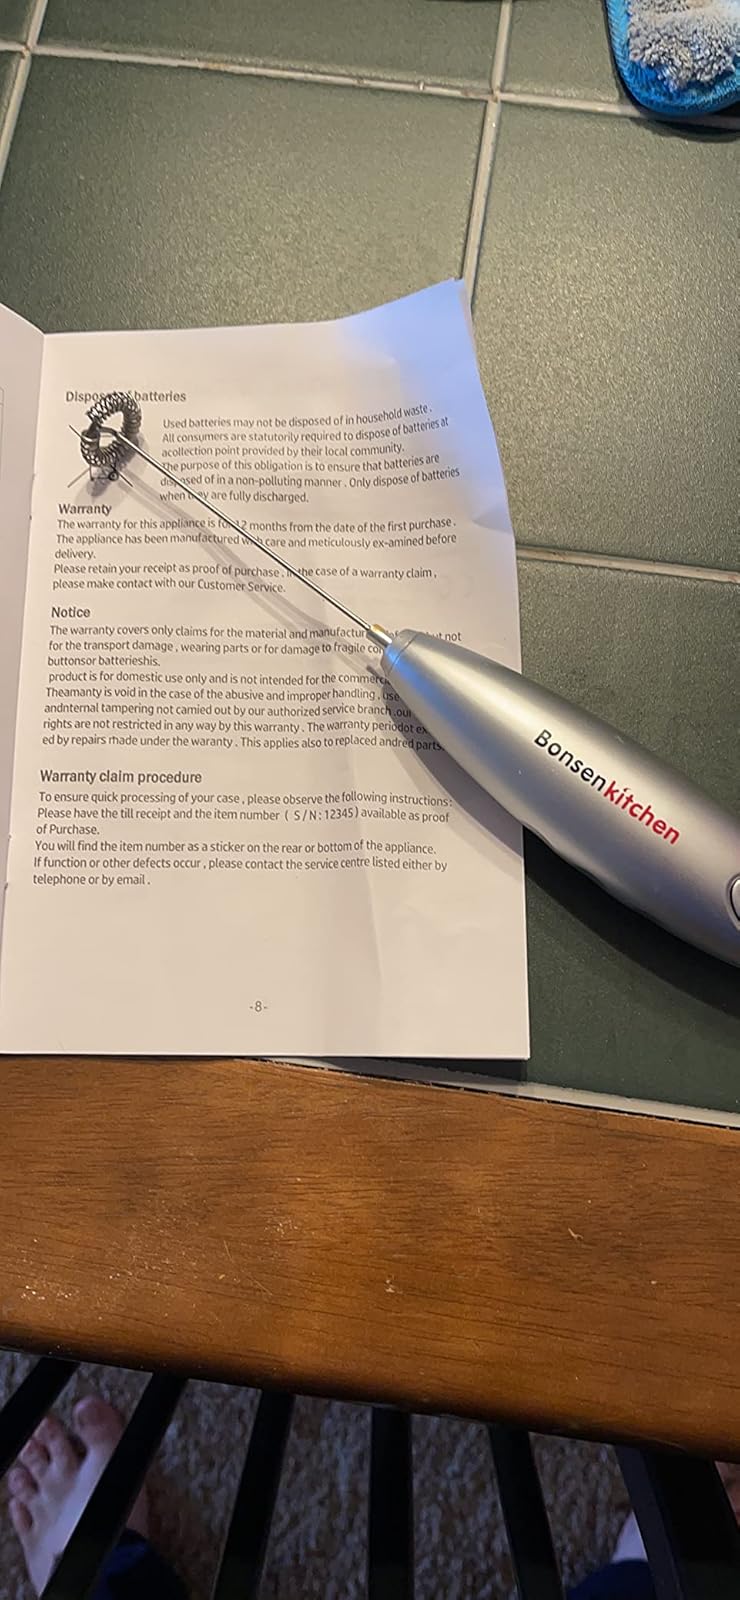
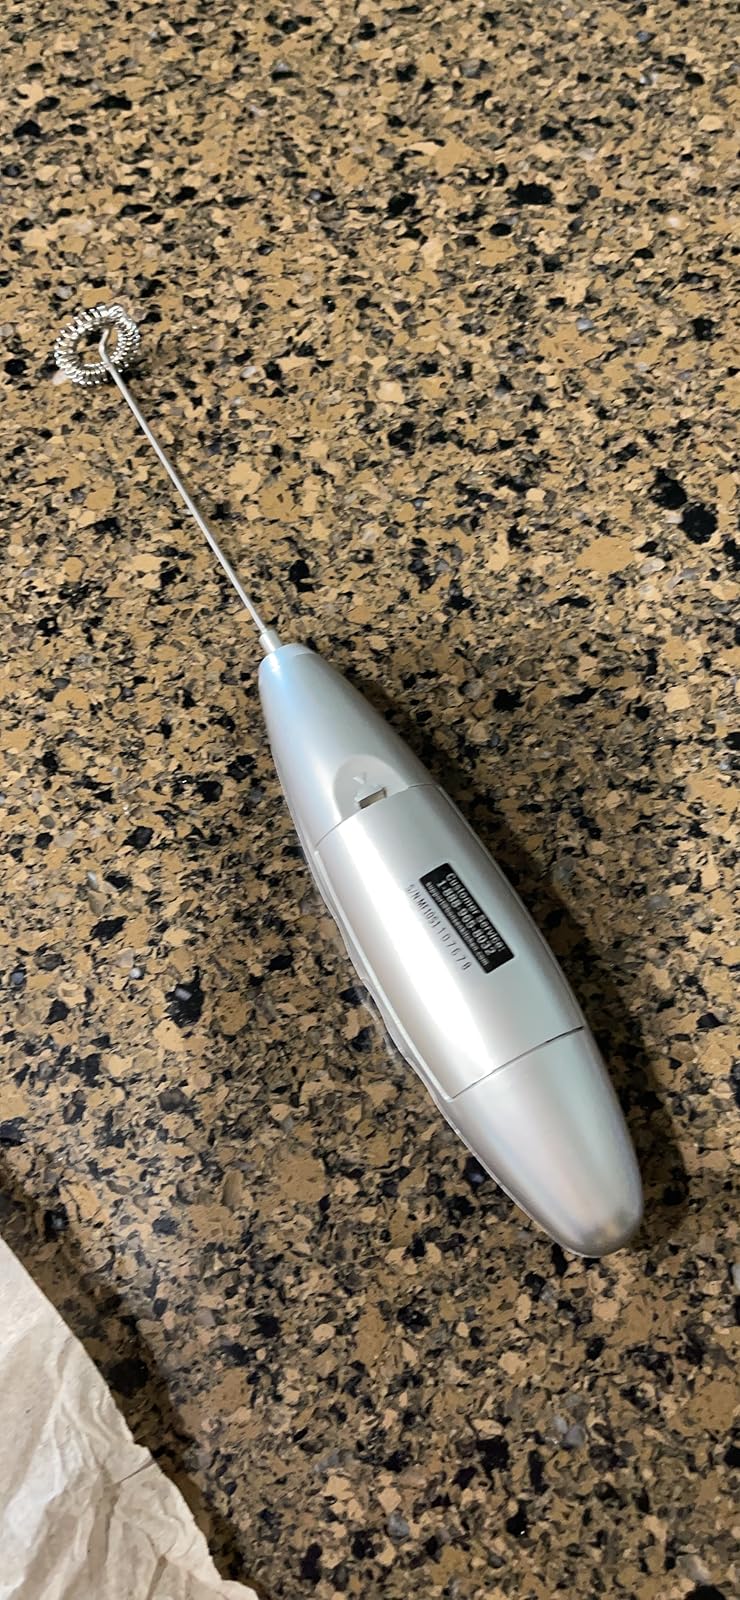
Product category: items_mixer
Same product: yes